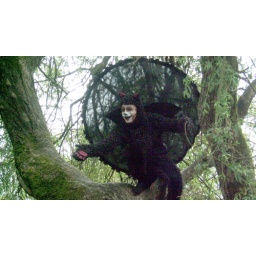
cat in tree